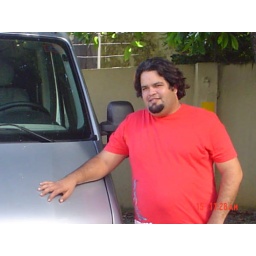
Now this brother was amazing. He was our bus driver in Recife. He could stuff a big van into a motorcycle space!